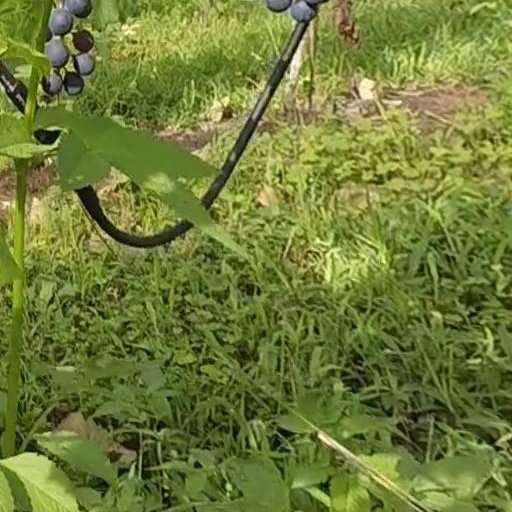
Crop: grape